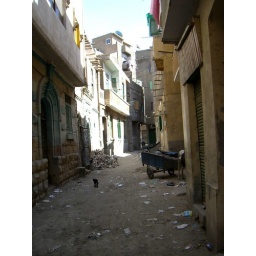
A black cat in a deserted alley